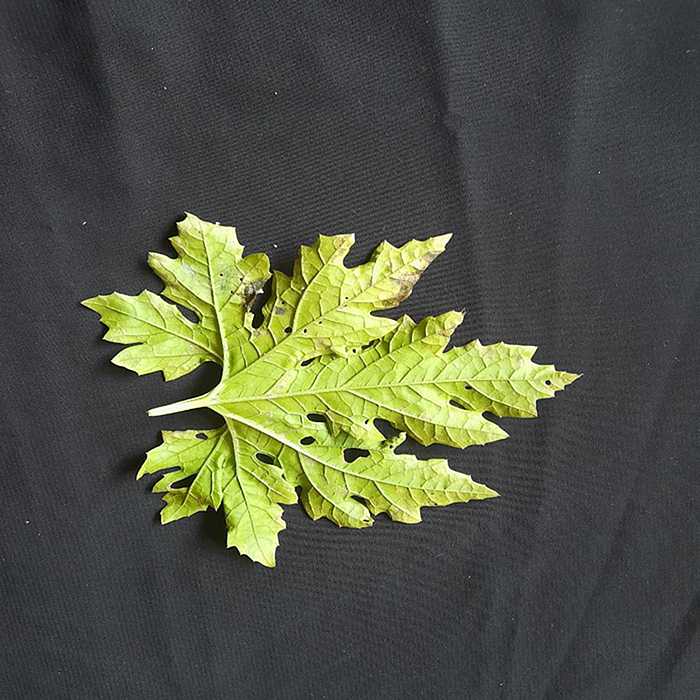
Plant: Bitter Gourd
Label: Downey mildew